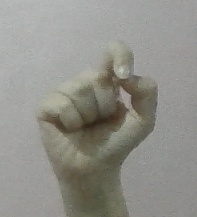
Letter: fa